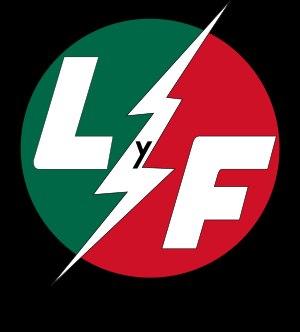
La Comisión Federal de Electricidad est la entreprise publique d’électricité du Mexique, connue sous le nom de CFE. Il s'agit de la principale entreprise d'électricité du pays et de la deuxième plus puissante entreprise publique du pays après Pemex. La constitution mexicaine dispose que le gouvernement est responsable du contrôle et du développement de l'industrie nationale de l'électricité, et CFE remplit cette mission. Le slogan de la société est Una empresa de clase mundial.